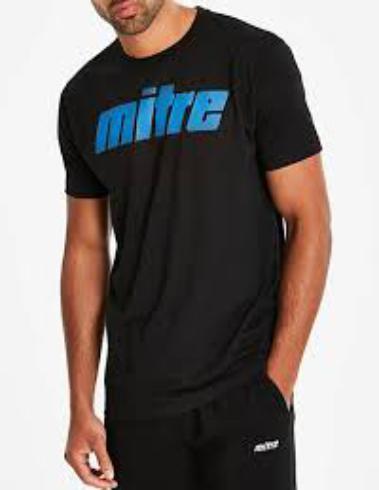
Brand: mitre
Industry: Clothes